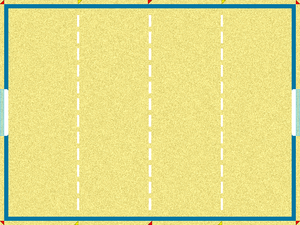
Les lois du football de plage déterminent les règles du jeu du football de plage.
Le football de plage, soccer de plage ou beach soccer est un sport qui s'apparente au football et qui se pratique sur du sable de plage. Il met aux prises deux équipes de cinq joueurs, avec des remplacements fréquents, sur un terrain à peu près trois fois plus petit que celui du football.
La loi 1 du football de plage fait partie des lois régissant le football de plage, maintenues par l'International Football Association Board. La loi 1 se rapporte au terrain.